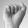
ASL letter: A